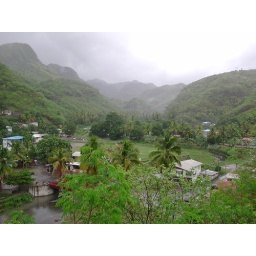
Note bridge partially hidden by trees. Above the bridge, the river is used for water. Below, for washing, etc.